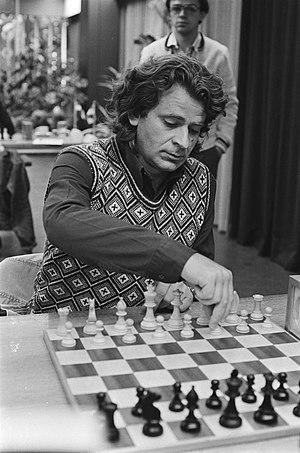
Boris Vassilievitch Spassky, né le 30 janvier 1937 à Léningrad, est un joueur d'échecs russe, anciennement soviétique, puis français.